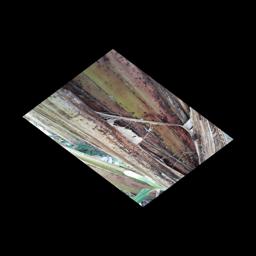
Label: BACTERIAL SOFT ROT